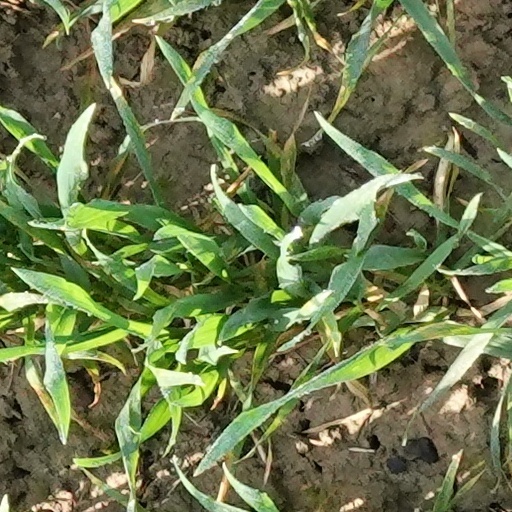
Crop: wheat